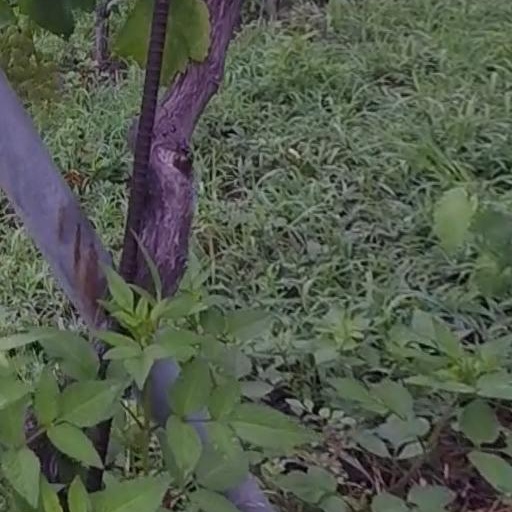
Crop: grape